Ken Forssi

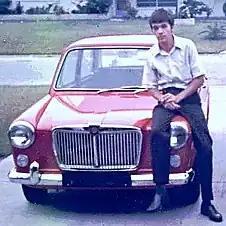
Ken Forssi in Sarasota, Florida, just before his 1964 move to California.

Music was a modest part of his life then, but as his skill on the bass guitar increased, he was hired for a number of engagements with local groups.